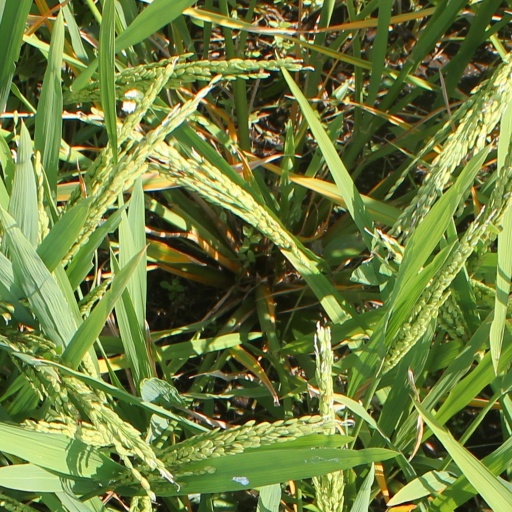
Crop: rice